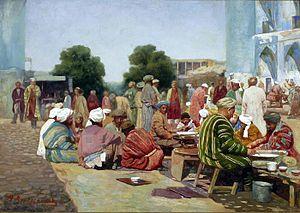
Boukhara est une ville d'Ouzbékistan, située au centre-sud du pays. C'est la capitale de la province de Boukhara. Ses habitants sont les Boukhariotes.